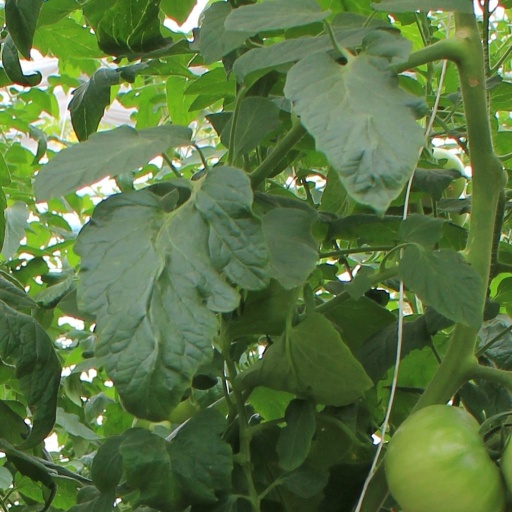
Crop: tomato